Follicular drug delivery

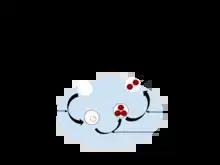
This figure shows how exosomes are formed.

Polymeric nanoparticles are nanoscale-sized delivery systems composed of drug, polymer, and surfactants. These carriers can be made from hydrophilic natural polymers, like proteins, or from hydrophobic synthetic polymers. Their versatility allows them to be administered through various dosage forms, including topical applications. Polymeric nanoparticles have high encapsulation efficiency and physical stability, which can be optimized based on the method of preparation and the physicochemical properties of the constituent materials. The polymeric coating protects the active drug from premature degradation, improves steric stability, and minimizes irritation upon application. Additionally, these nanoparticles can be mucoadhesive, biodegradable, and provide skin permeation enhancement, improving both therapeutic efficacy and safety.